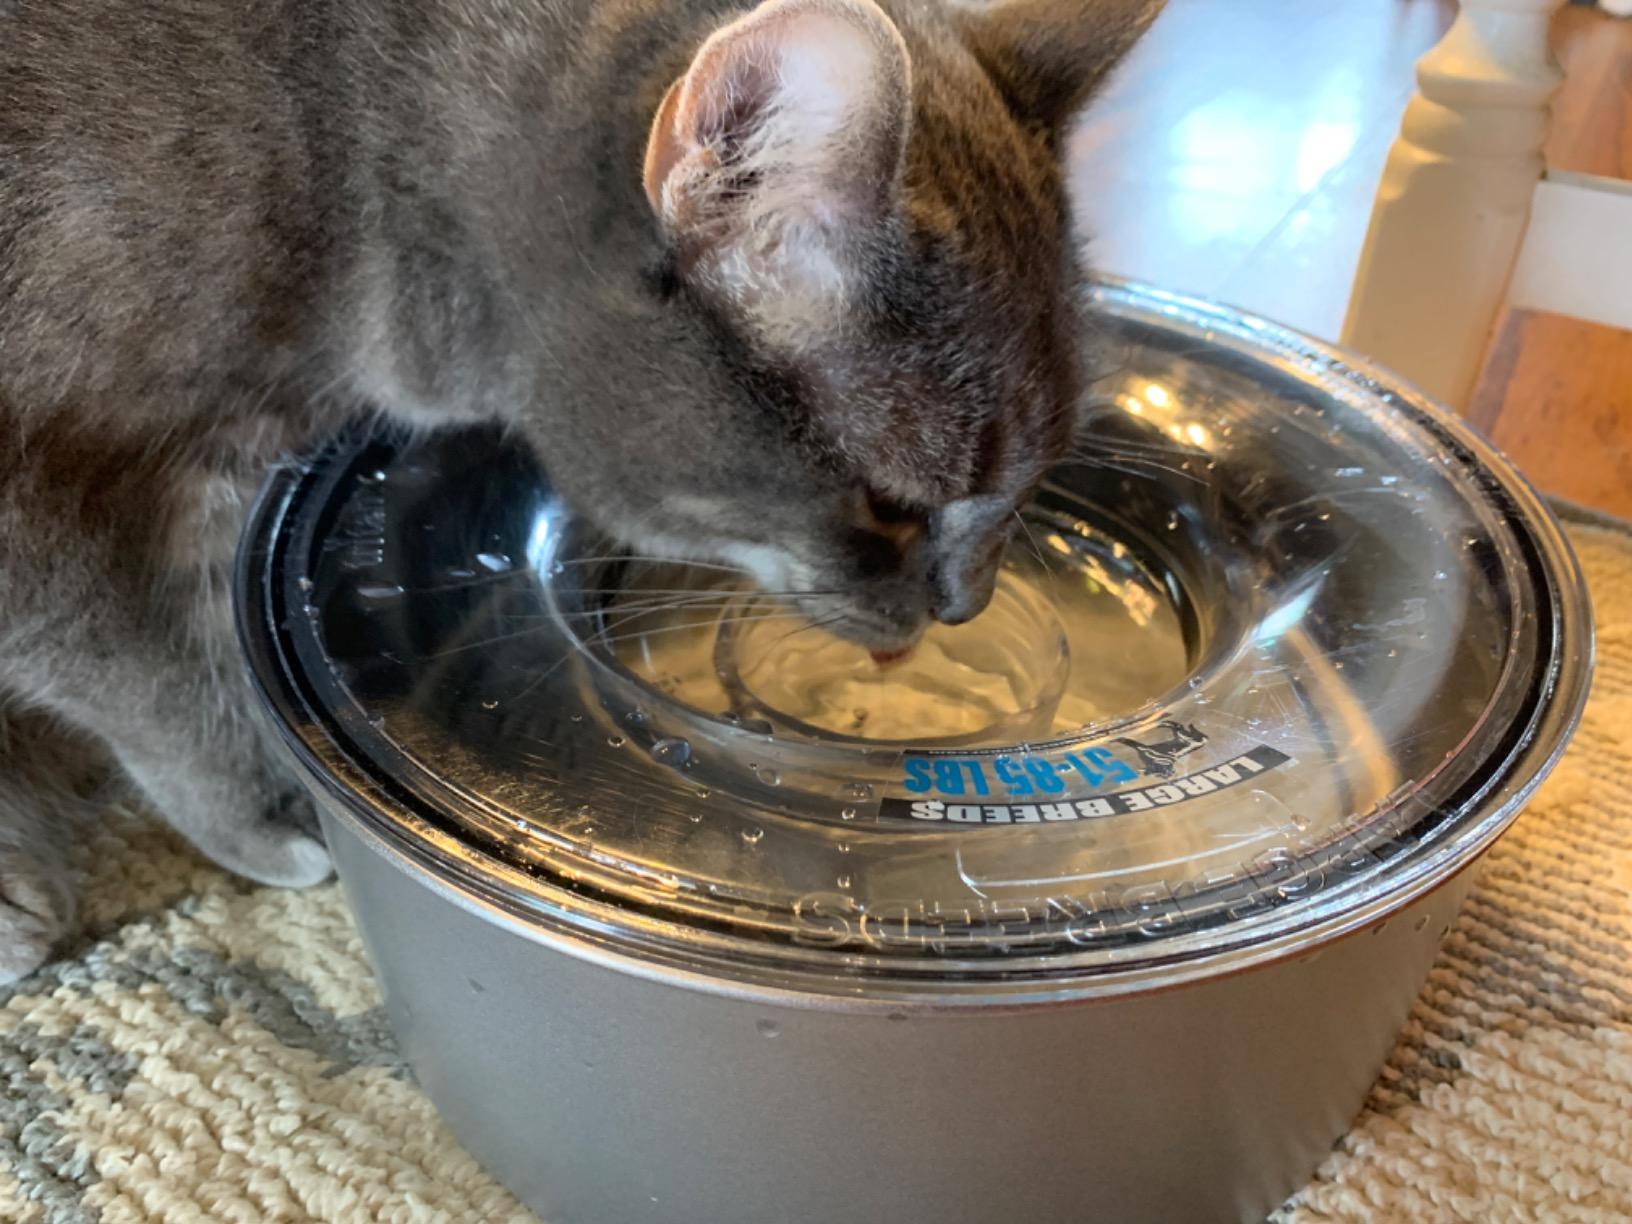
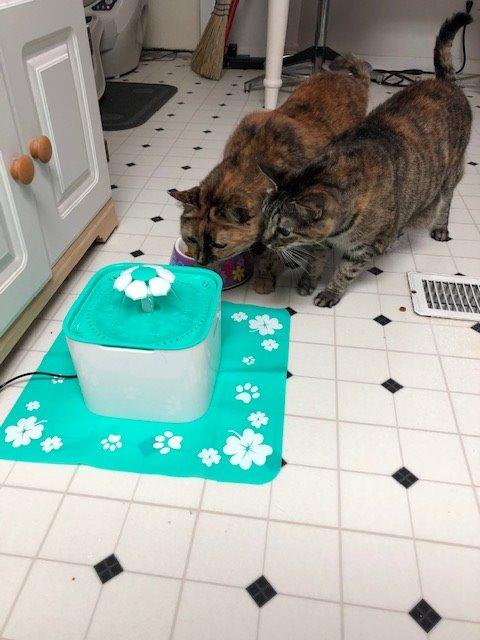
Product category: items_bowl
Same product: no